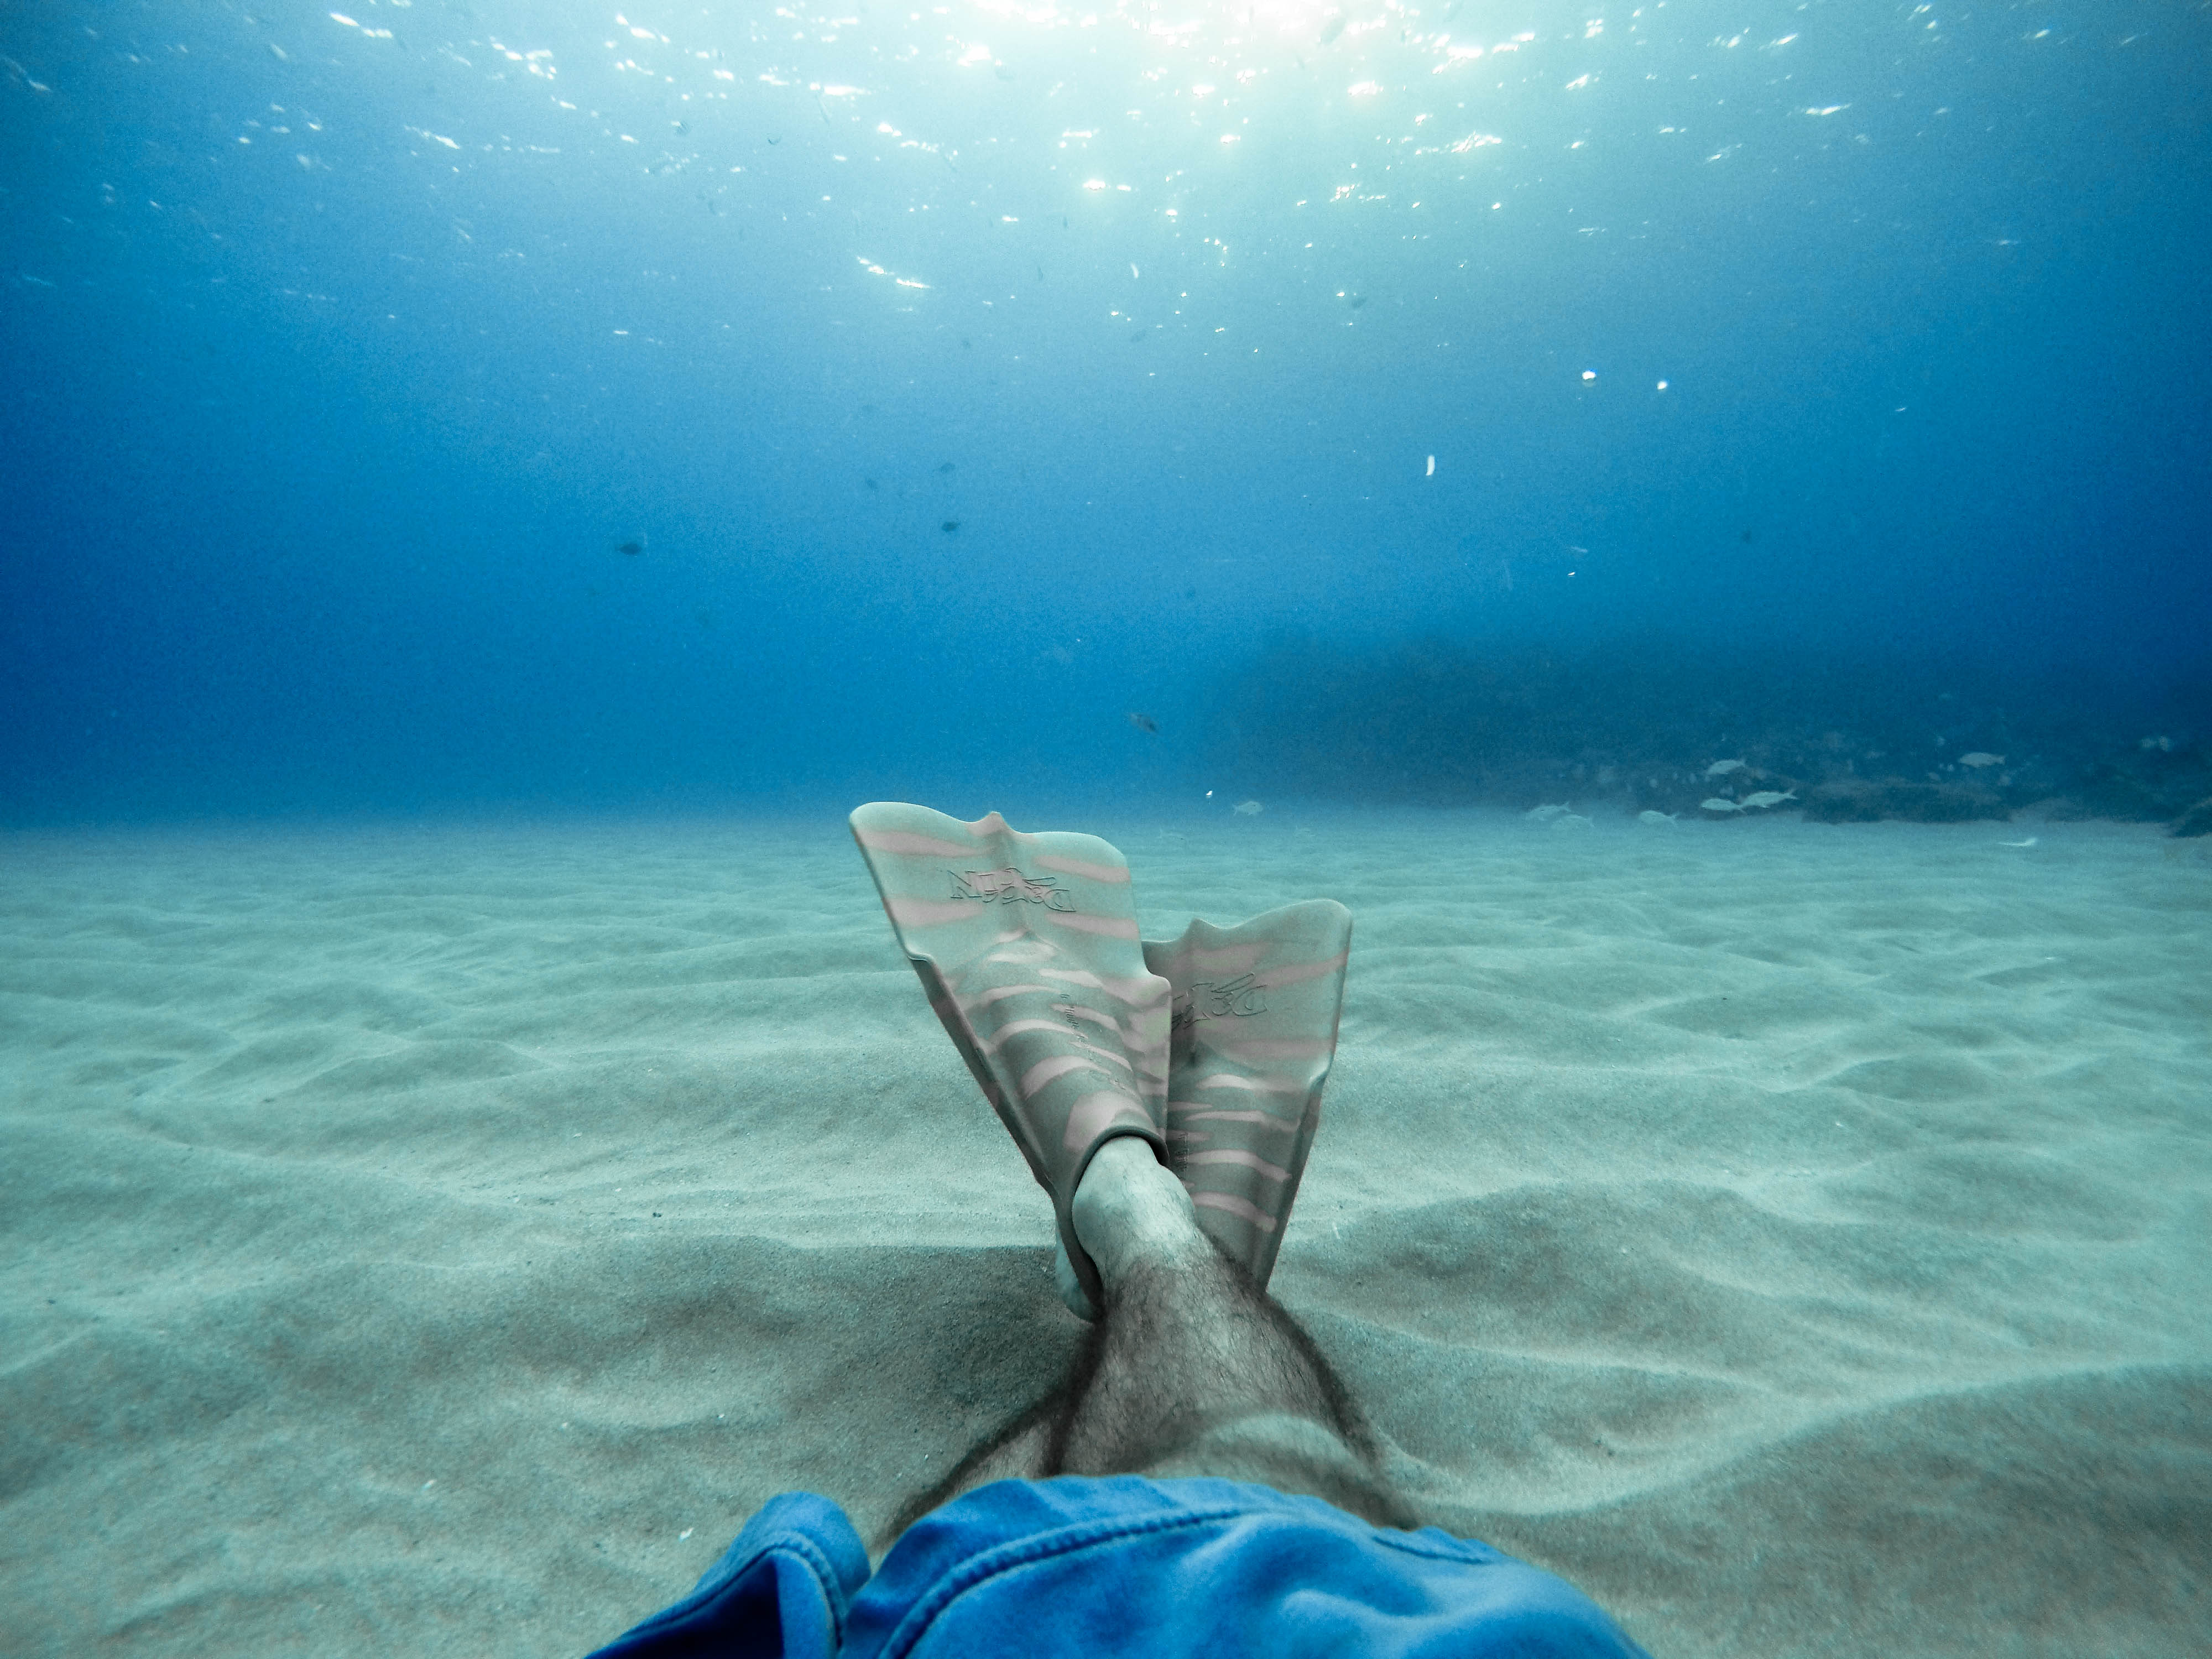
sea, water, sand, ocean, person, wave, diving, underwater, blue, leisure, swimming, reef, freediving, screenshot, flippers, computer wallpaper, wind wave, marine biology